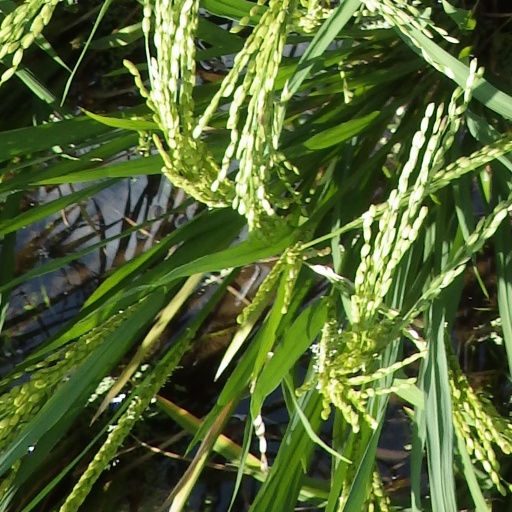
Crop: rice